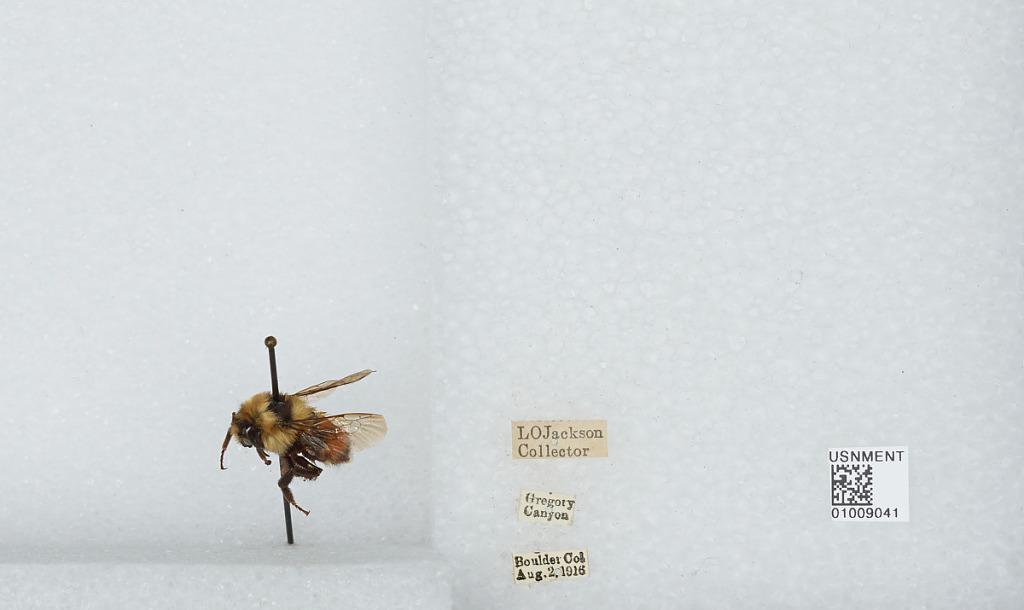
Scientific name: Bombus (Pyrobombus) huntii Greene
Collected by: L. Jackson
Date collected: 1916-8-2
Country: United States
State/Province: Colorado
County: Boulder
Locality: Gregory Canyon, Boulder
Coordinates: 40.0028, -105.287